Oshan COS1°

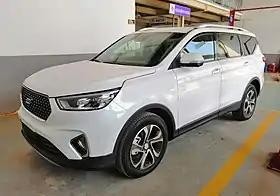
Oshan COS1° front view (pre-facelift)

The Oshan COS1° is a 7-seater mid-sized crossover produced by Changan Automobile under the Oshan brand.